Triple F Racing

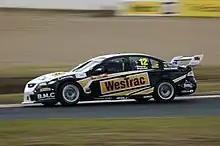
Dean Fiore and Michael Patrizi at the 2011 Bathurst 1000.

Triple F Racing was an Australian motor racing team that competed in the International V8 Supercars Championship between 2009 and 2012. The team was based on the Gold Coast in Queensland but continued to have strong links with the team's original home in Perth.